Rolling circle replication

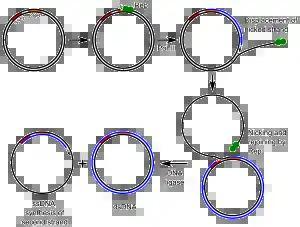

Rolling circle DNA replication is initiated by an initiator protein encoded by the plasmid or bacteriophage DNA, which nicks one strand of the double-stranded, circular DNA molecule at a site called the double-strand origin, or DSO. The initiator protein remains bound to the 5' phosphate end of the nicked strand, and the free 3' hydroxyl end is released to serve as a primer for DNA synthesis by DNA polymerase III. Using the unnicked strand as a template, replication proceeds around the circular DNA molecule, displacing the nicked strand as single-stranded DNA. Displacement of the nicked strand is carried out by a host-encoded helicase called PcrA (the abbreviation standing for plasmid copy reduced) in the presence of the plasmid replication initiation protein.